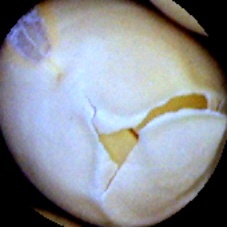
Label: Skin-damaged